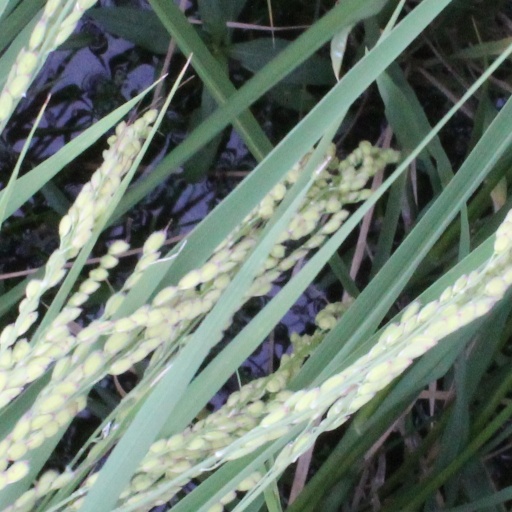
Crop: rice